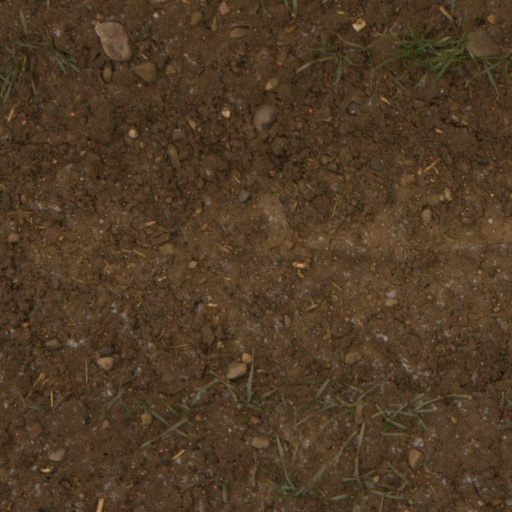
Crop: wheat